Fernando Varela (singer)

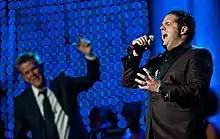
Fernando singing with David Foster at the Mandalay Bay Arena in 2011

Discovered by David Foster in his "Born to Sing" competition, Varela has since performed with David on multiple tours in over 31 countries across the globe. Singing anything from Nessun Dorma to taking on all the parts in Bohemian Rhapsody in a solo performance, Varela's music spans a range of genres. David said of him "Luciano Pavarotti has been reborn! Varela has the voice and personality of a superstar."